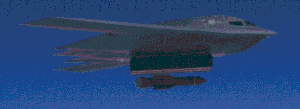
Largage d'une bombe GBU-57 par un B-2A.
Le Northrop B-2 Spirit, également surnommé Stealth Bomber, est un bombardier de l'US Air Force développé par l'avionneur américain Northrop durant la guerre froide. Avion emblématique appartenant à la catégorie très restreinte des ailes volantes, le B-2 Spirit est l'un des plus célèbres avions furtifs existants. Présenté comme le plus performant au monde dans sa catégorie, il est propulsé par quatre turboréacteurs General Electric F118, d'une poussée unitaire de 77 kN, et dispose de deux soutes pouvant recevoir une charge maximale théorique d'environ 35 tonnes de bombes et missiles divers.